Fitzrovia

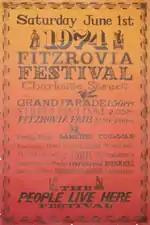
Fitzrovia Festival poster 1974

Fitzrovia was a notable artistic and bohemian centre from roughly from the mid-1920s to the present day. Amongst those known to have lived locally and frequented public houses in the area such as the Fitzroy Tavern and the Wheatsheaf are Augustus John, Quentin Crisp, Dylan Thomas, Aleister Crowley, the racing tipster Prince Monolulu, Nina Hamnett and George Orwell. The Newman Arms on Rathbone Street, features in Orwell's novels "Keep the Aspidistra Flying" (1936) and "Nineteen Eighty-Four" (1949), as well as the Michael Powell film "Peeping Tom" (1960).